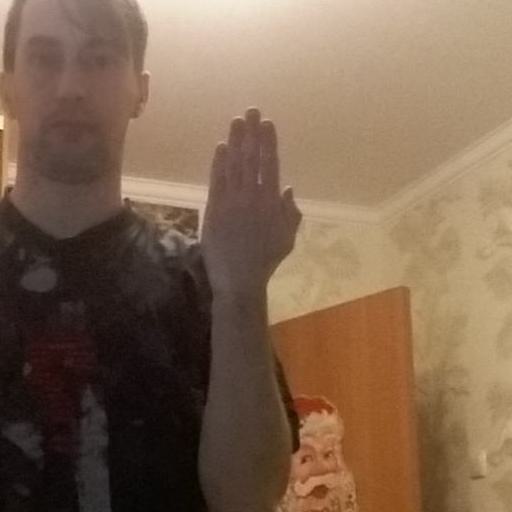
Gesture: stop_inverted